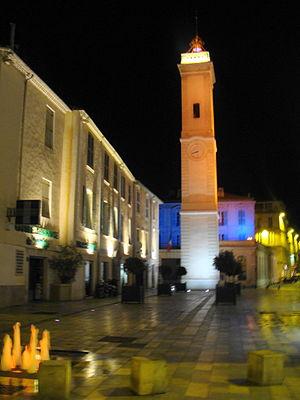
Nîmes - Tour-horloge (XVe siècle) Polski: Nîmes - wieża zegarowa (XV wiek)
La tour de l'horloge de Nîmes est une tour horloge de 31 mètres de hauteur dans le centre historique de la ville de Nîmes, dans le département du Gard et la région Occitanie. L'édifice actuel fut reconstruit de 1752 à 1754, en lieu et place d'un beffroi plus ancien du XVᵉ siècle. La terrasse sommitale supporte un élégant campanile en fer forgé en forme de couronne enserrant la cloche des heures.